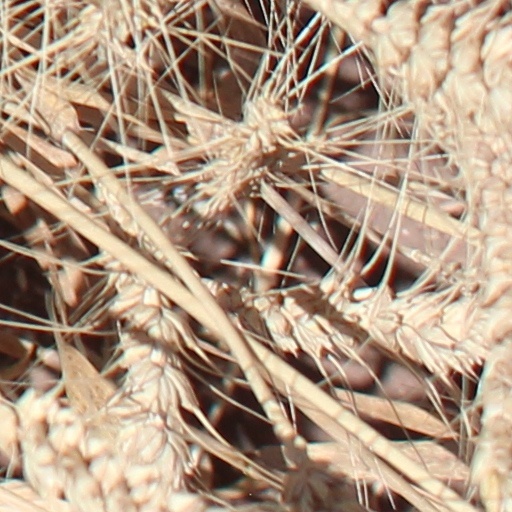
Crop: wheat